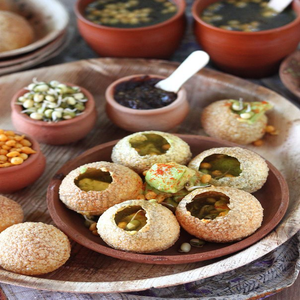
Dish: panipuri